Diplomatic Reception Rooms, U.S. Department of State

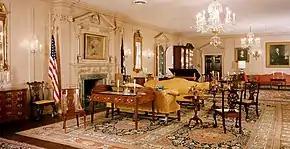
The John Quincy Adams State Drawing Room features the desk used to sign the 1783 Treaty of Paris, which ended the American Revolutionary War. The painting hanging above the desk depicts Franklin and Adams affixing their signatures to the treaty.

The diplomatic reception rooms at the United States Department of State are forty-two principal rooms and offices where the United States secretary of state conducts the business of modern diplomacy. Located on the seventh and eighth floors of the Harry S Truman Building in Washington, D.C., the diplomatic reception rooms include one of the nation's foremost museum collections of American fine and decorative arts.